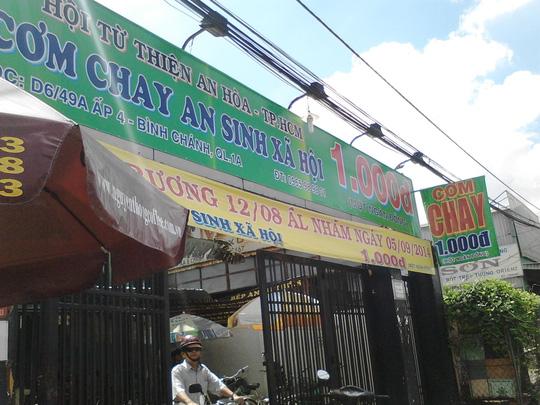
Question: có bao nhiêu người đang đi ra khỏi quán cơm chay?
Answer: có một người đàn ông đang đi ra khỏi quán cơm chay